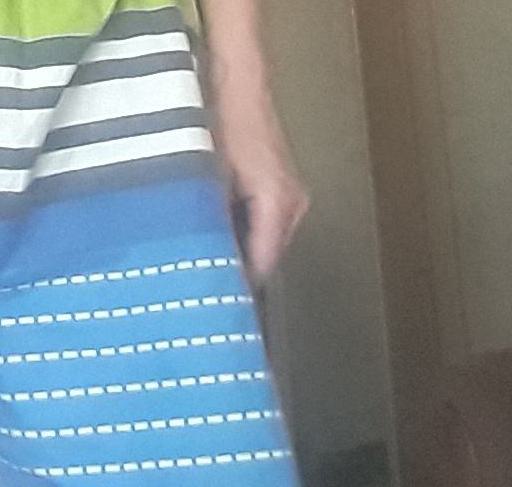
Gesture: no_gesture